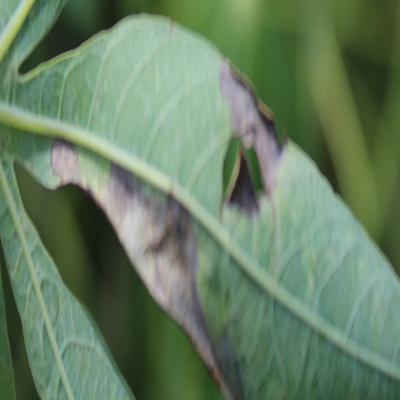
Crop: Cassava
Condition: bacterial blight